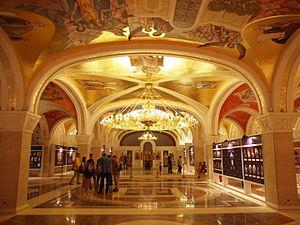
L'église Saint-Sava de Belgrade est une basilique orthodoxe serbe située à Belgrade, la capitale de la Serbie, dans la municipalité de Vračar.